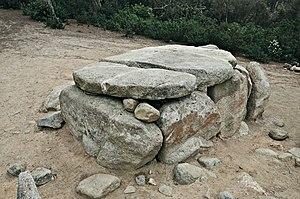
Le dolmen de Ca l'Arenes est un dolmen situé dans le Parque del Montnegre i el Corredor, près de la commune de Dosrius, dans la province de Barcelone, en Catalogne.